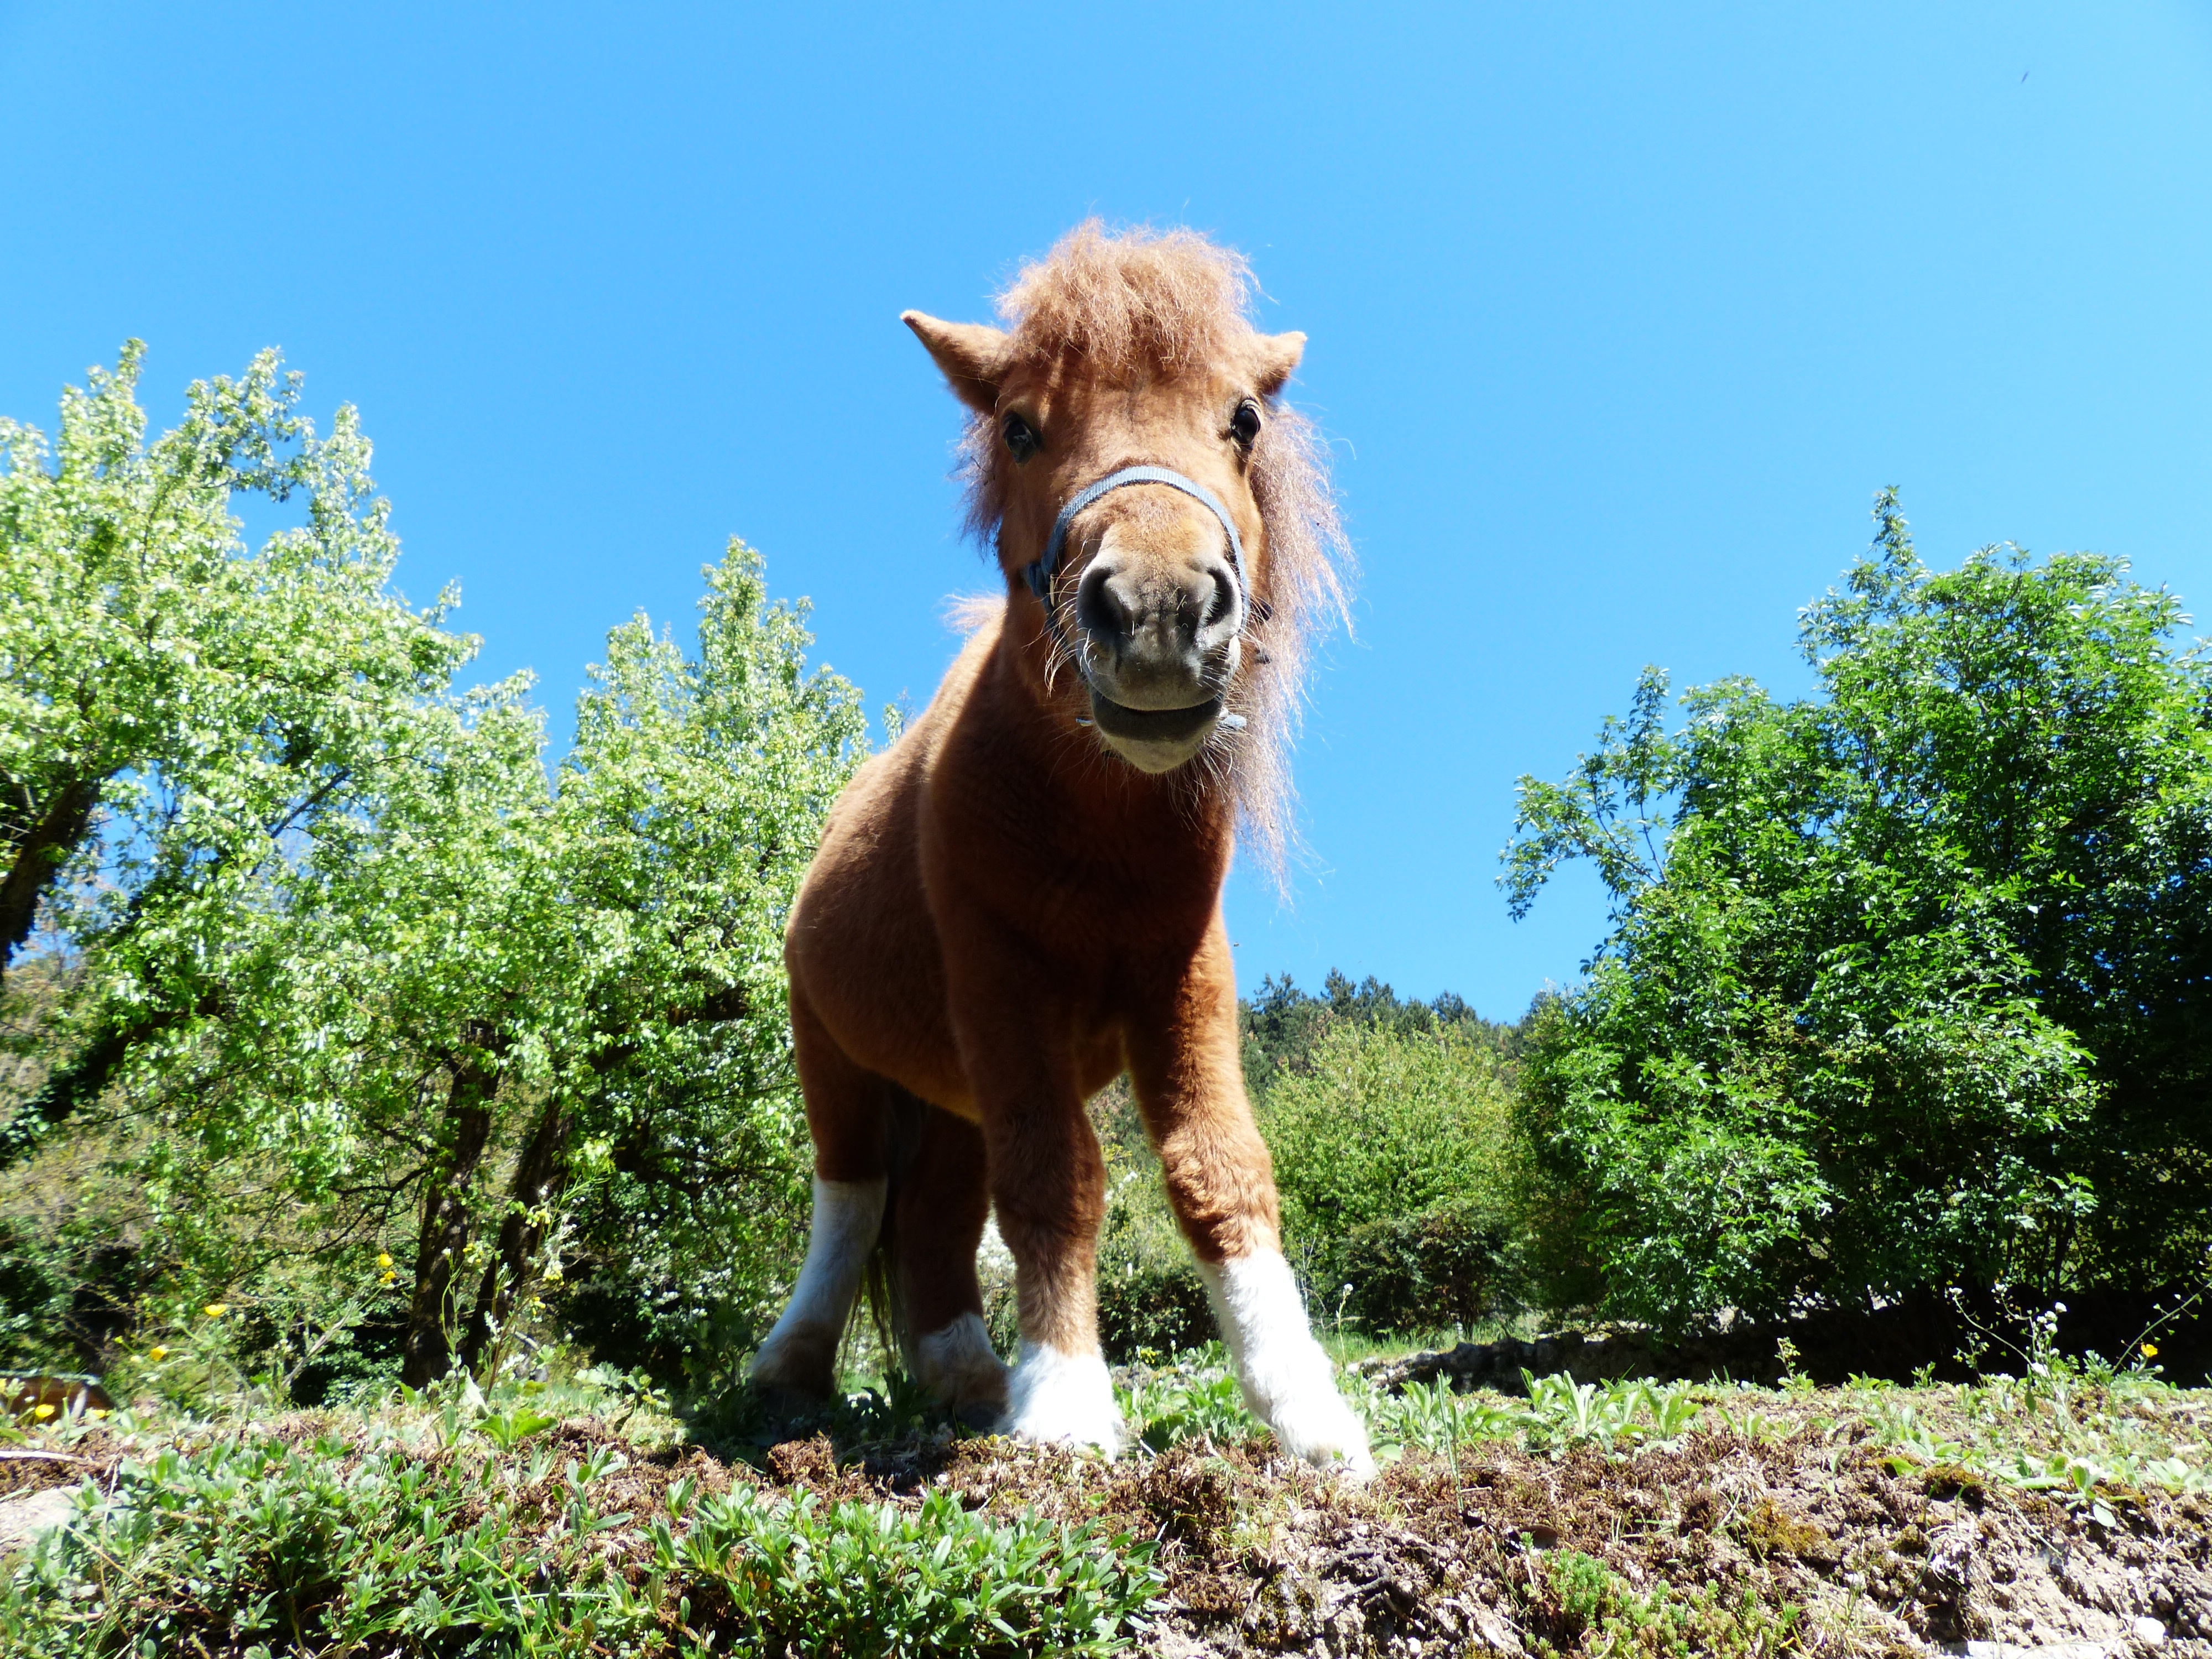
grass, farm, meadow, sweet, animal, wildlife, fur, pasture, grazing, horse, mammal, stallion, mane, fauna, pony, vertebrate, mare, nice, foal, rural area, wuschelig, pack animal, shetland pony, horse like mammal, mustang horse